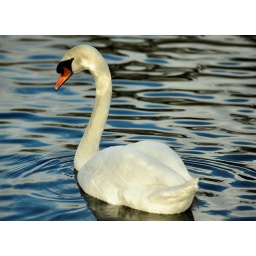
the most graceful bird in the water...and the light patches are water reflections on her neck....